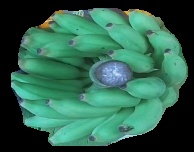
Variety: elakki-bale
Grade: grade2